Peabody Hall (Miami University)

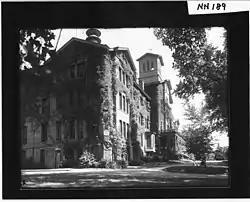
A view of Peabody Hall from the northwest, date unknown.

Peabody Hall is a mixed-use academic and residential building located on the campus of Miami University in Oxford, Ohio. The original building, known as Seminary Hall, was built in 1855, and was the central building of Western College for Women. That building burned down in 1860 and was rebuilt the following year, only to become damaged by an 1871 fire. The building was rebuilt again that same year, and was renamed Peabody Hall (after Helen Peabody, the first head of Western College) in 1905. Peabody Hall is one of two residential buildings on Miami's Western Campus still used for their original purposes. It is one of 15 contributing buildings to the Western Female Seminary National Historic District.